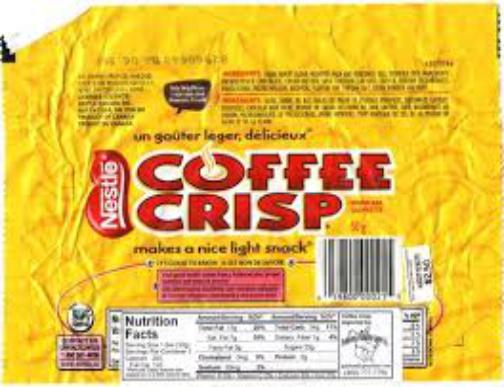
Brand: Coffee Crisp
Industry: Food